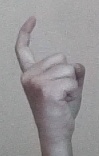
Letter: ra